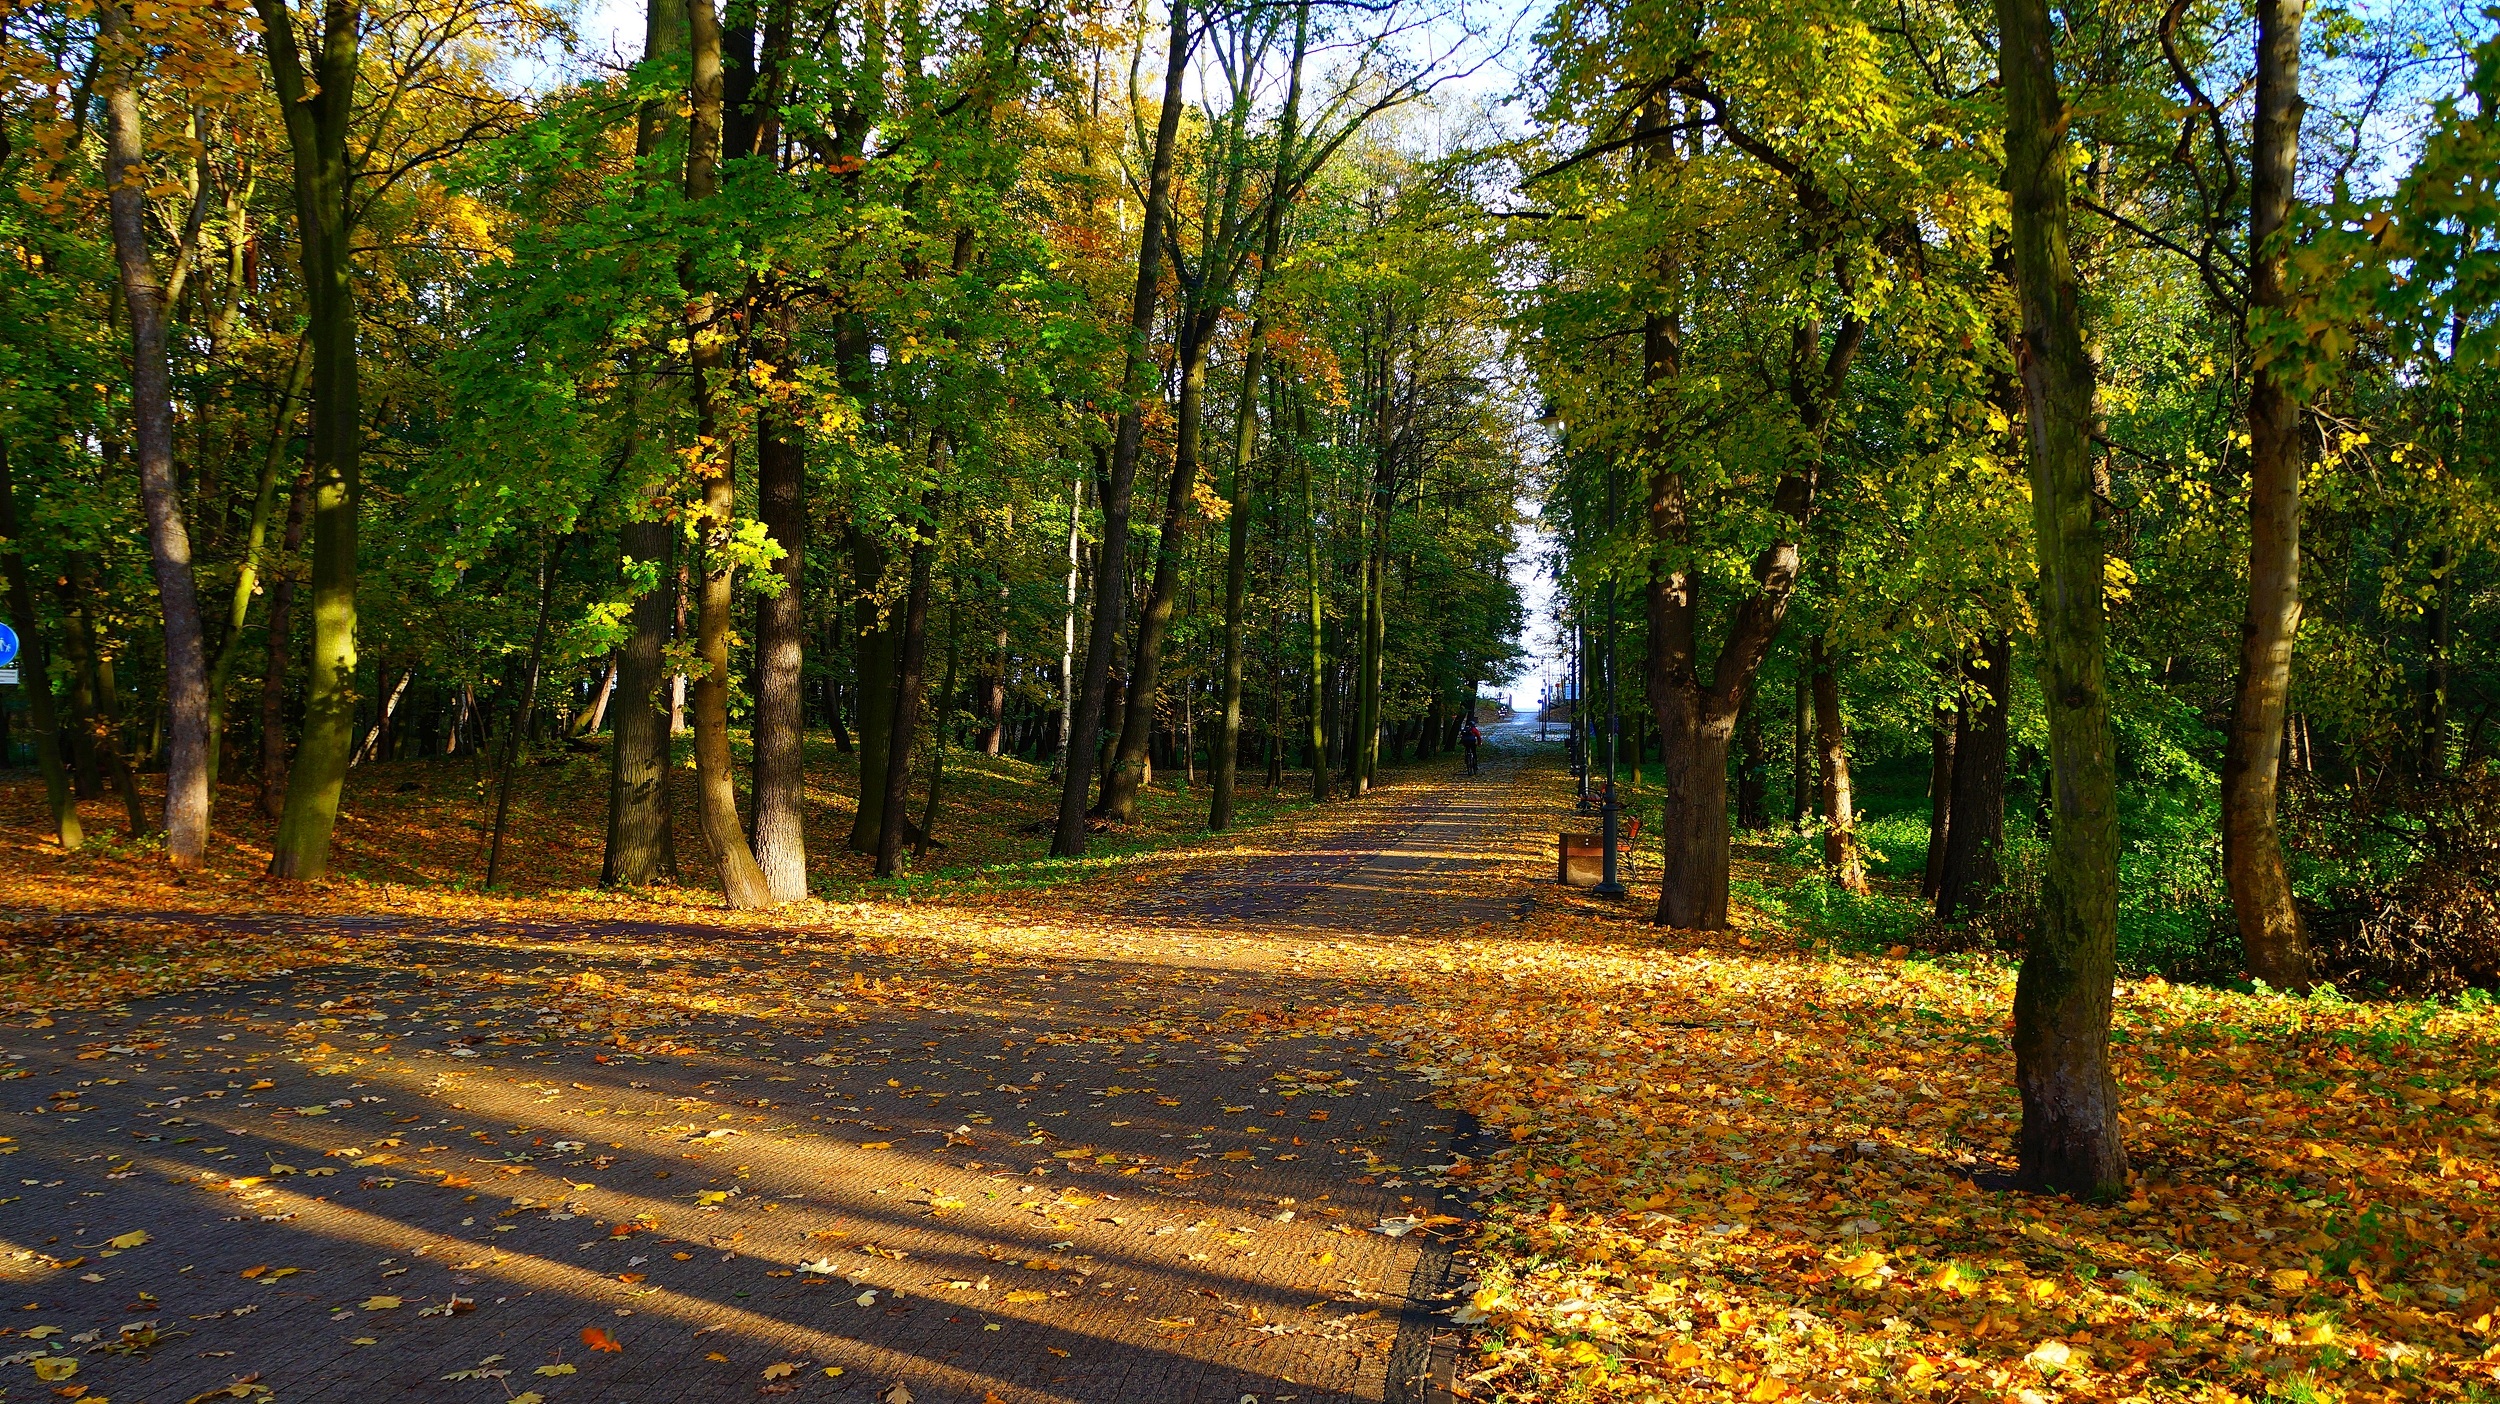
landscape, tree, nature, forest, plant, trail, sunlight, leaf, view, alley, autumn, park, season, deciduous, way, grove, woodland, habitat, ecosystem, biome, natural environment, woody plant, temperate broadleaf and mixed forest, temperate coniferous forest